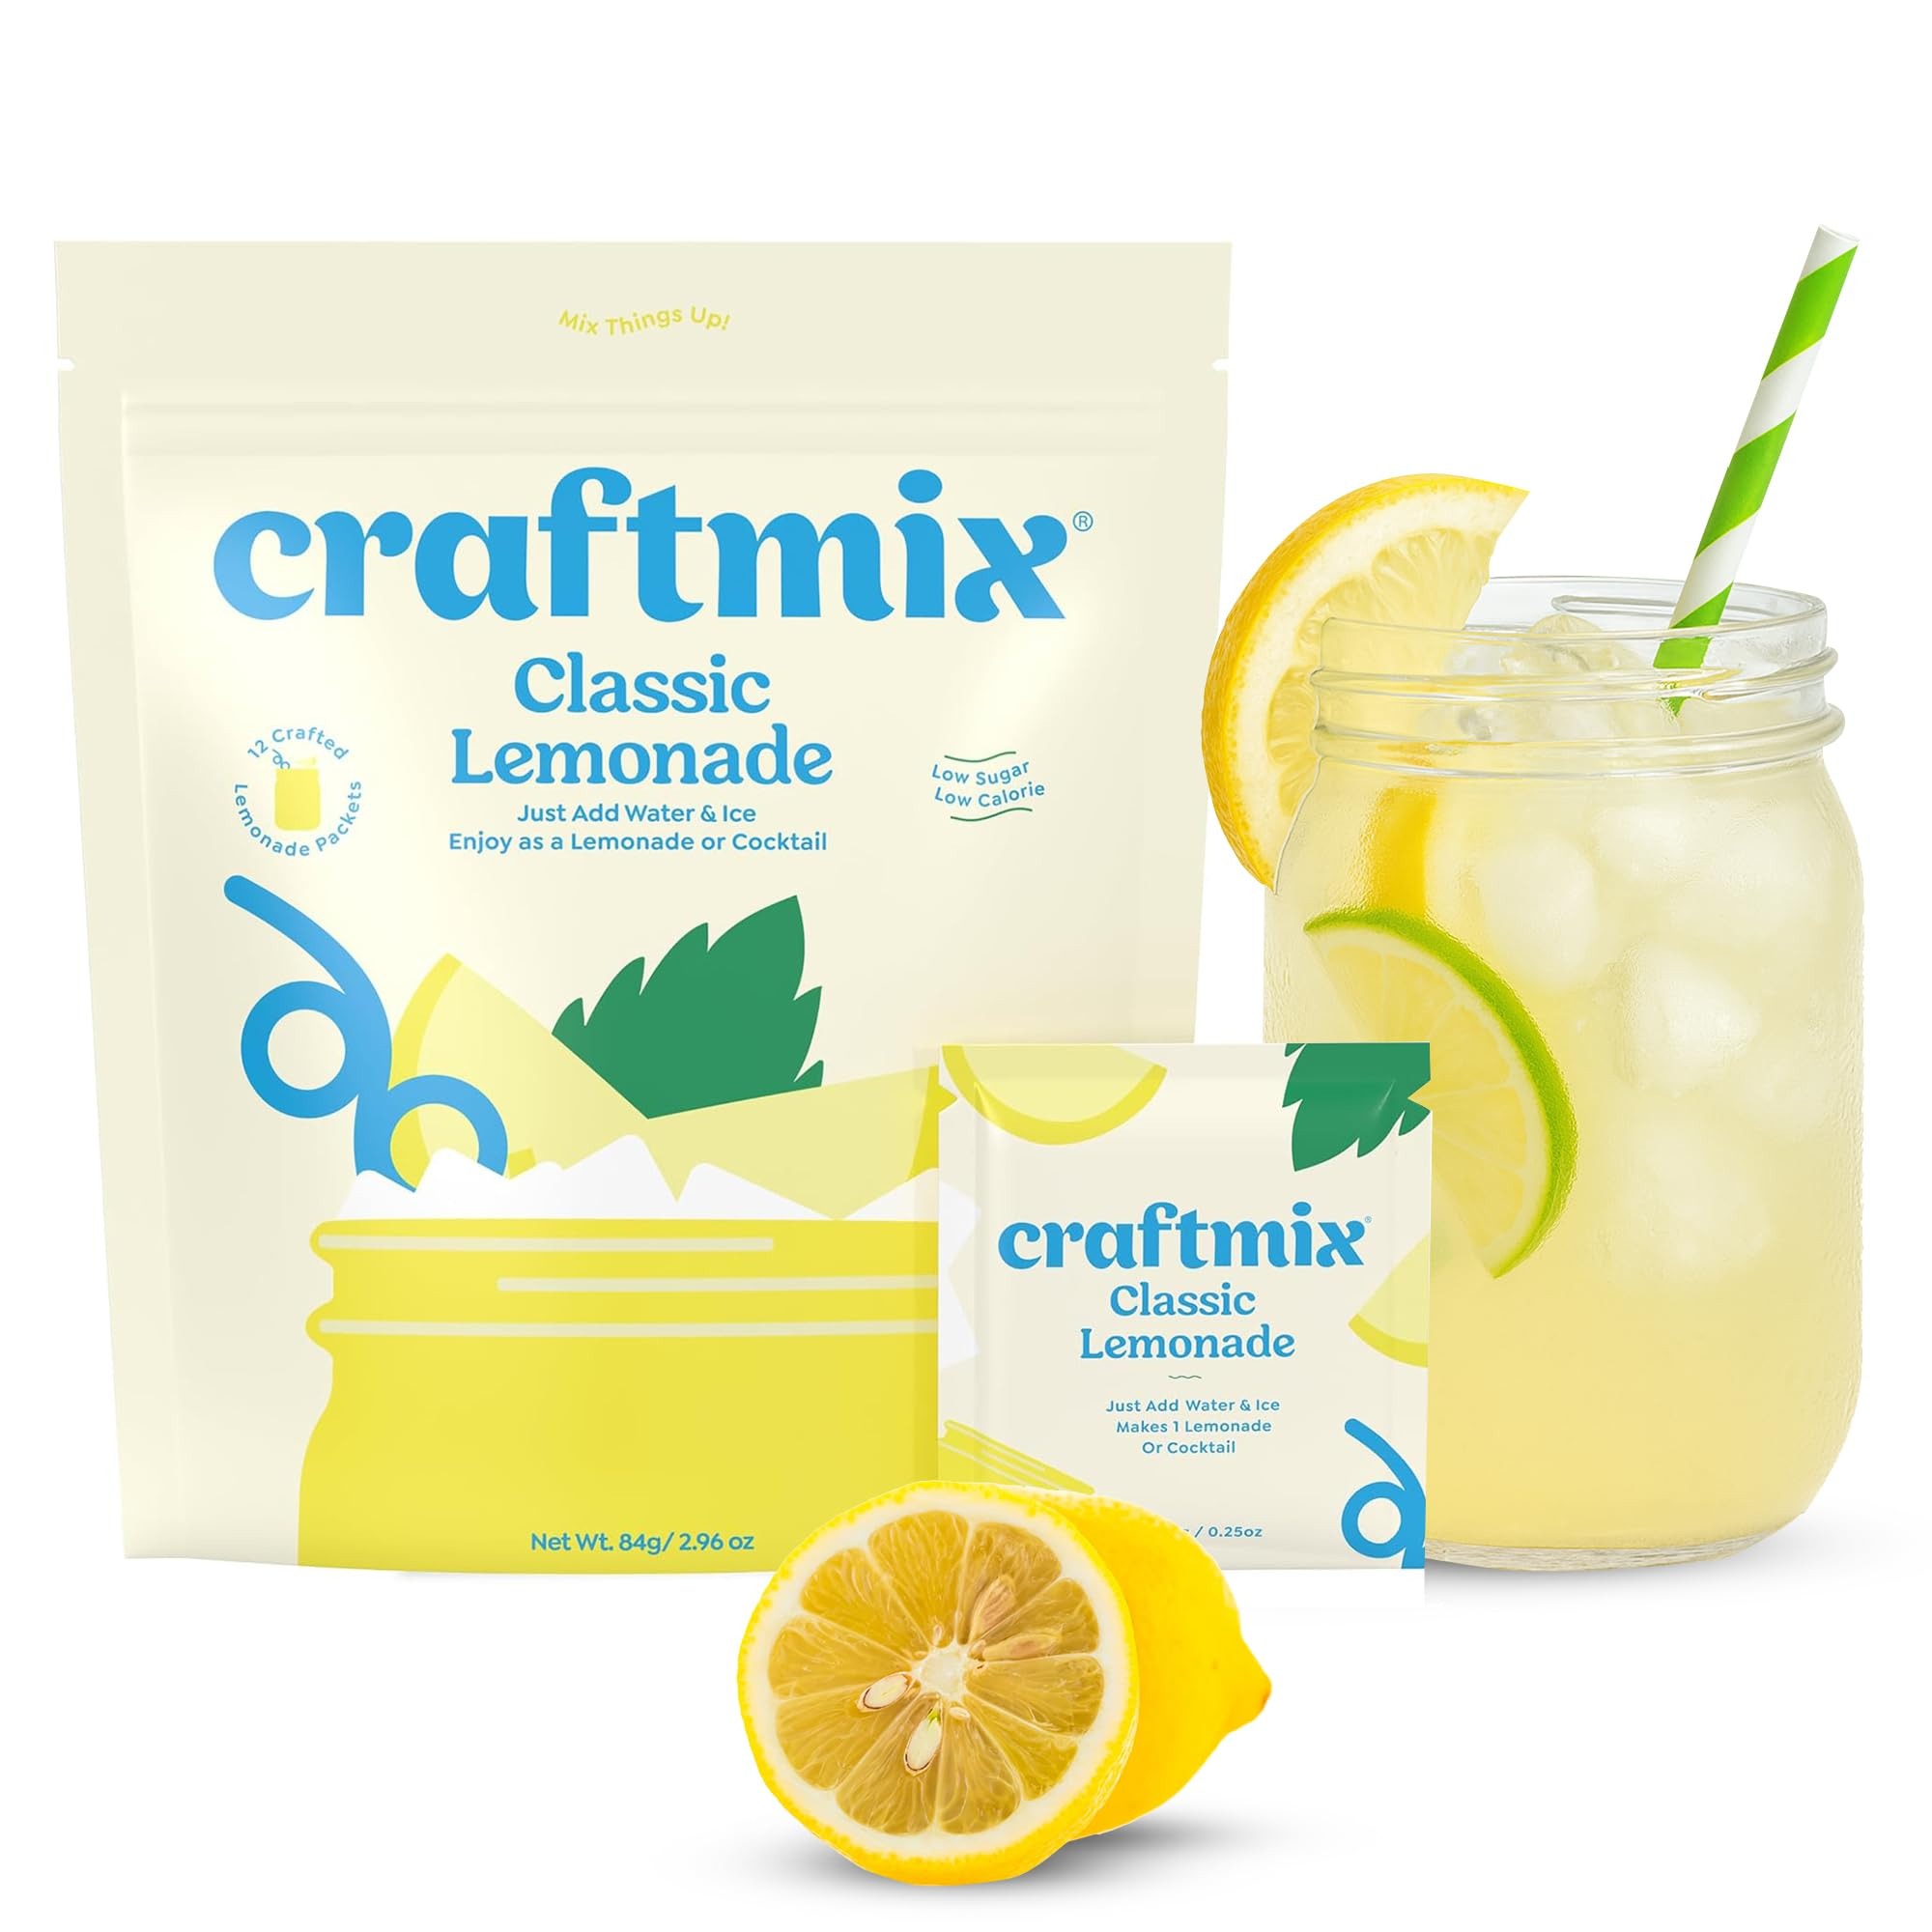
Item Name: Craftmix Classic Lemonade Mix, 12 Packets, Easy Powder Drink with Real Fruit, Low-Sugar, Vegan, Low-Carb, Non-GMO, Dairy-Free, Gluten-Free, Flavored Water Enhancer, On-the-Go Water Flavoring Packets
Bullet Point 1: The Easiest Lemonade Ever: Craftmix Classic Lemonade is the refreshingly simple drink mix your tastebuds will love. With no blending or prep required, each sip transports you to a sunny, tropical escape—just add water and enjoy.
Bullet Point 2: Guilt-Free, Low-Calorie Indulgence: Enjoy lemonade without the extra sugar or calories. This light lemonade mix is low-carb, low-sugar, and made with real lemons. Each packet contains only 25 calories and is vegan, gluten-free, soy-free, and dairy-free.
Bullet Point 3: 3 Steps to Fresh Lemonade: Making your perfect glass of lemonade is easier than ever. Just mix one packet into still or sparkling water, stir, and pour over ice. That’s it! No mess, no hassle—just vibrant flavor in every sip.
Bullet Point 4: A Perfect Water Enhancer: Whether you’re staying hydrated at work, the gym, or on the go, Craftmix is your new favorite water upgrade. Compact and portable, each packet transforms plain water into a delicious citrus treat—anytime, anywhere.
Bullet Point 5: Delicious Lemonade Anywhere You Go: Pre-measured for convenience, these lemonade mix packets are perfect for school, picnics, camping, BBQs, or a quick refresher after a long day. Keep them in your bag, car, or kitchen drawer for a burst of sunshine in seconds.
Product Description: Calling all lemonade lovers — Craftmix Classic Lemonade is here to shake up your sip game! This refreshingly tangy, sweet-tart drink mix brings all the flavor you crave, with no fuss or guilt. Say goodbye to sugary syrups and overly sweet, bottled drinks. With Craftmix, making the perfect glass of lemonade is as easy as 1, 2, 3. Just mix one packet with 5 oz of still or sparkling water, stir, and serve over ice for an instant refreshment. Each 12-pack includes pre-measured, portable powder packets made with real fruit and no artificial flavors or preservatives. Vegan, low-carb, dairy-free, gluten-free, and only 25 calories per serving, Craftmix Classic Lemonade is the guilt-free way to enjoy a delicious burst of citrus anytime. Whether you're at home, on a hike, at the office, or cooling off after a workout, this powdered lemonade mix is perfect for every occasion. Light, crisp, and easy to love—this is the ultimate lemonade experience on demand!
Value: 12.0
Unit: Count

Price: 14.99